Bérenger Saunière

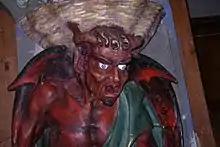
Statue of the Devil supporting the Holy Water Stoup

From 16 July 1879 until 1882, Saunière was the vicar of Alet. From June 1882 to 1885, he was a priest in the deanery of the small village of Clat. He was a teacher in the seminary in Narbonne but, because he was undisciplined, on 1 June 1885 he was appointed to another small village of approximately 300 inhabitants, to Rennes-le-Château with its church dedicated to Saint Mary Magdalene.